Thalweg

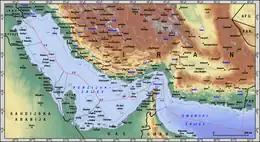
Iranian maritime borders in the Gulf of Oman and Persian Gulf are defined by the midpoint of the water

The "thalweg principle" (also known as the "thalweg doctrine" or the "rule of thalweg") is the legal principle that if the boundary between two political entities is stated to be a waterway without further description ("e.g.", a median line, right bank, eastern shore, low-tide line, etc.), the boundary follows the thalweg of that watercourse. A thalweg is the center of the principal navigable channel of the waterway (which is presumed to be the deepest part). If there are multiple navigable channels in a river, the one principally used for downstream travel (likely having the strongest current) is used. The definition has been used in specific descriptions as well. The Treaty of Versailles, for example, specifies that "In the case of boundaries which are defined by a [navigable] waterway" the boundary is to follow "the median line of the principal channel of navigation."